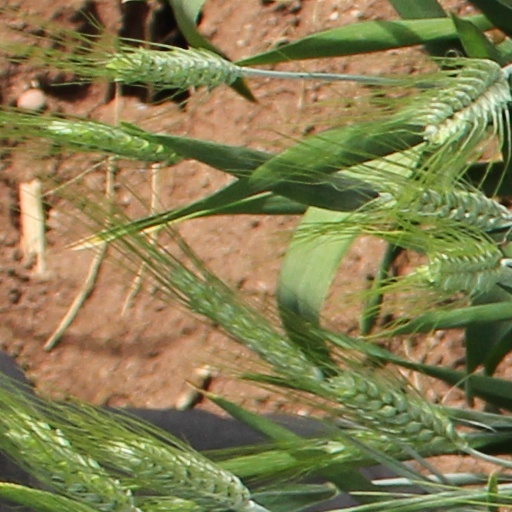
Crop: wheat